Alma Johanna Ruubel

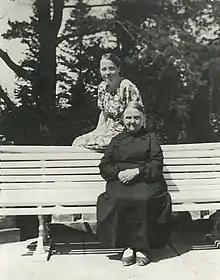
Ruubel with her mother Ann 1930

After graduating from the university, Ruubel continued to work there, first as a senior teacher and later as an associate professor (appointed in 1949). She taught theoretical mechanics, applied mathematics, computational and graphical methods, probability theory, analytical, differential and representational geometry, and higher mathematics. She also worked in leading positions, being the head of the department, the vice-dean and dean of the Faculty of Mathematics and Natural Sciences, the supervisor of the postgraduate course and the head of the methodological council.